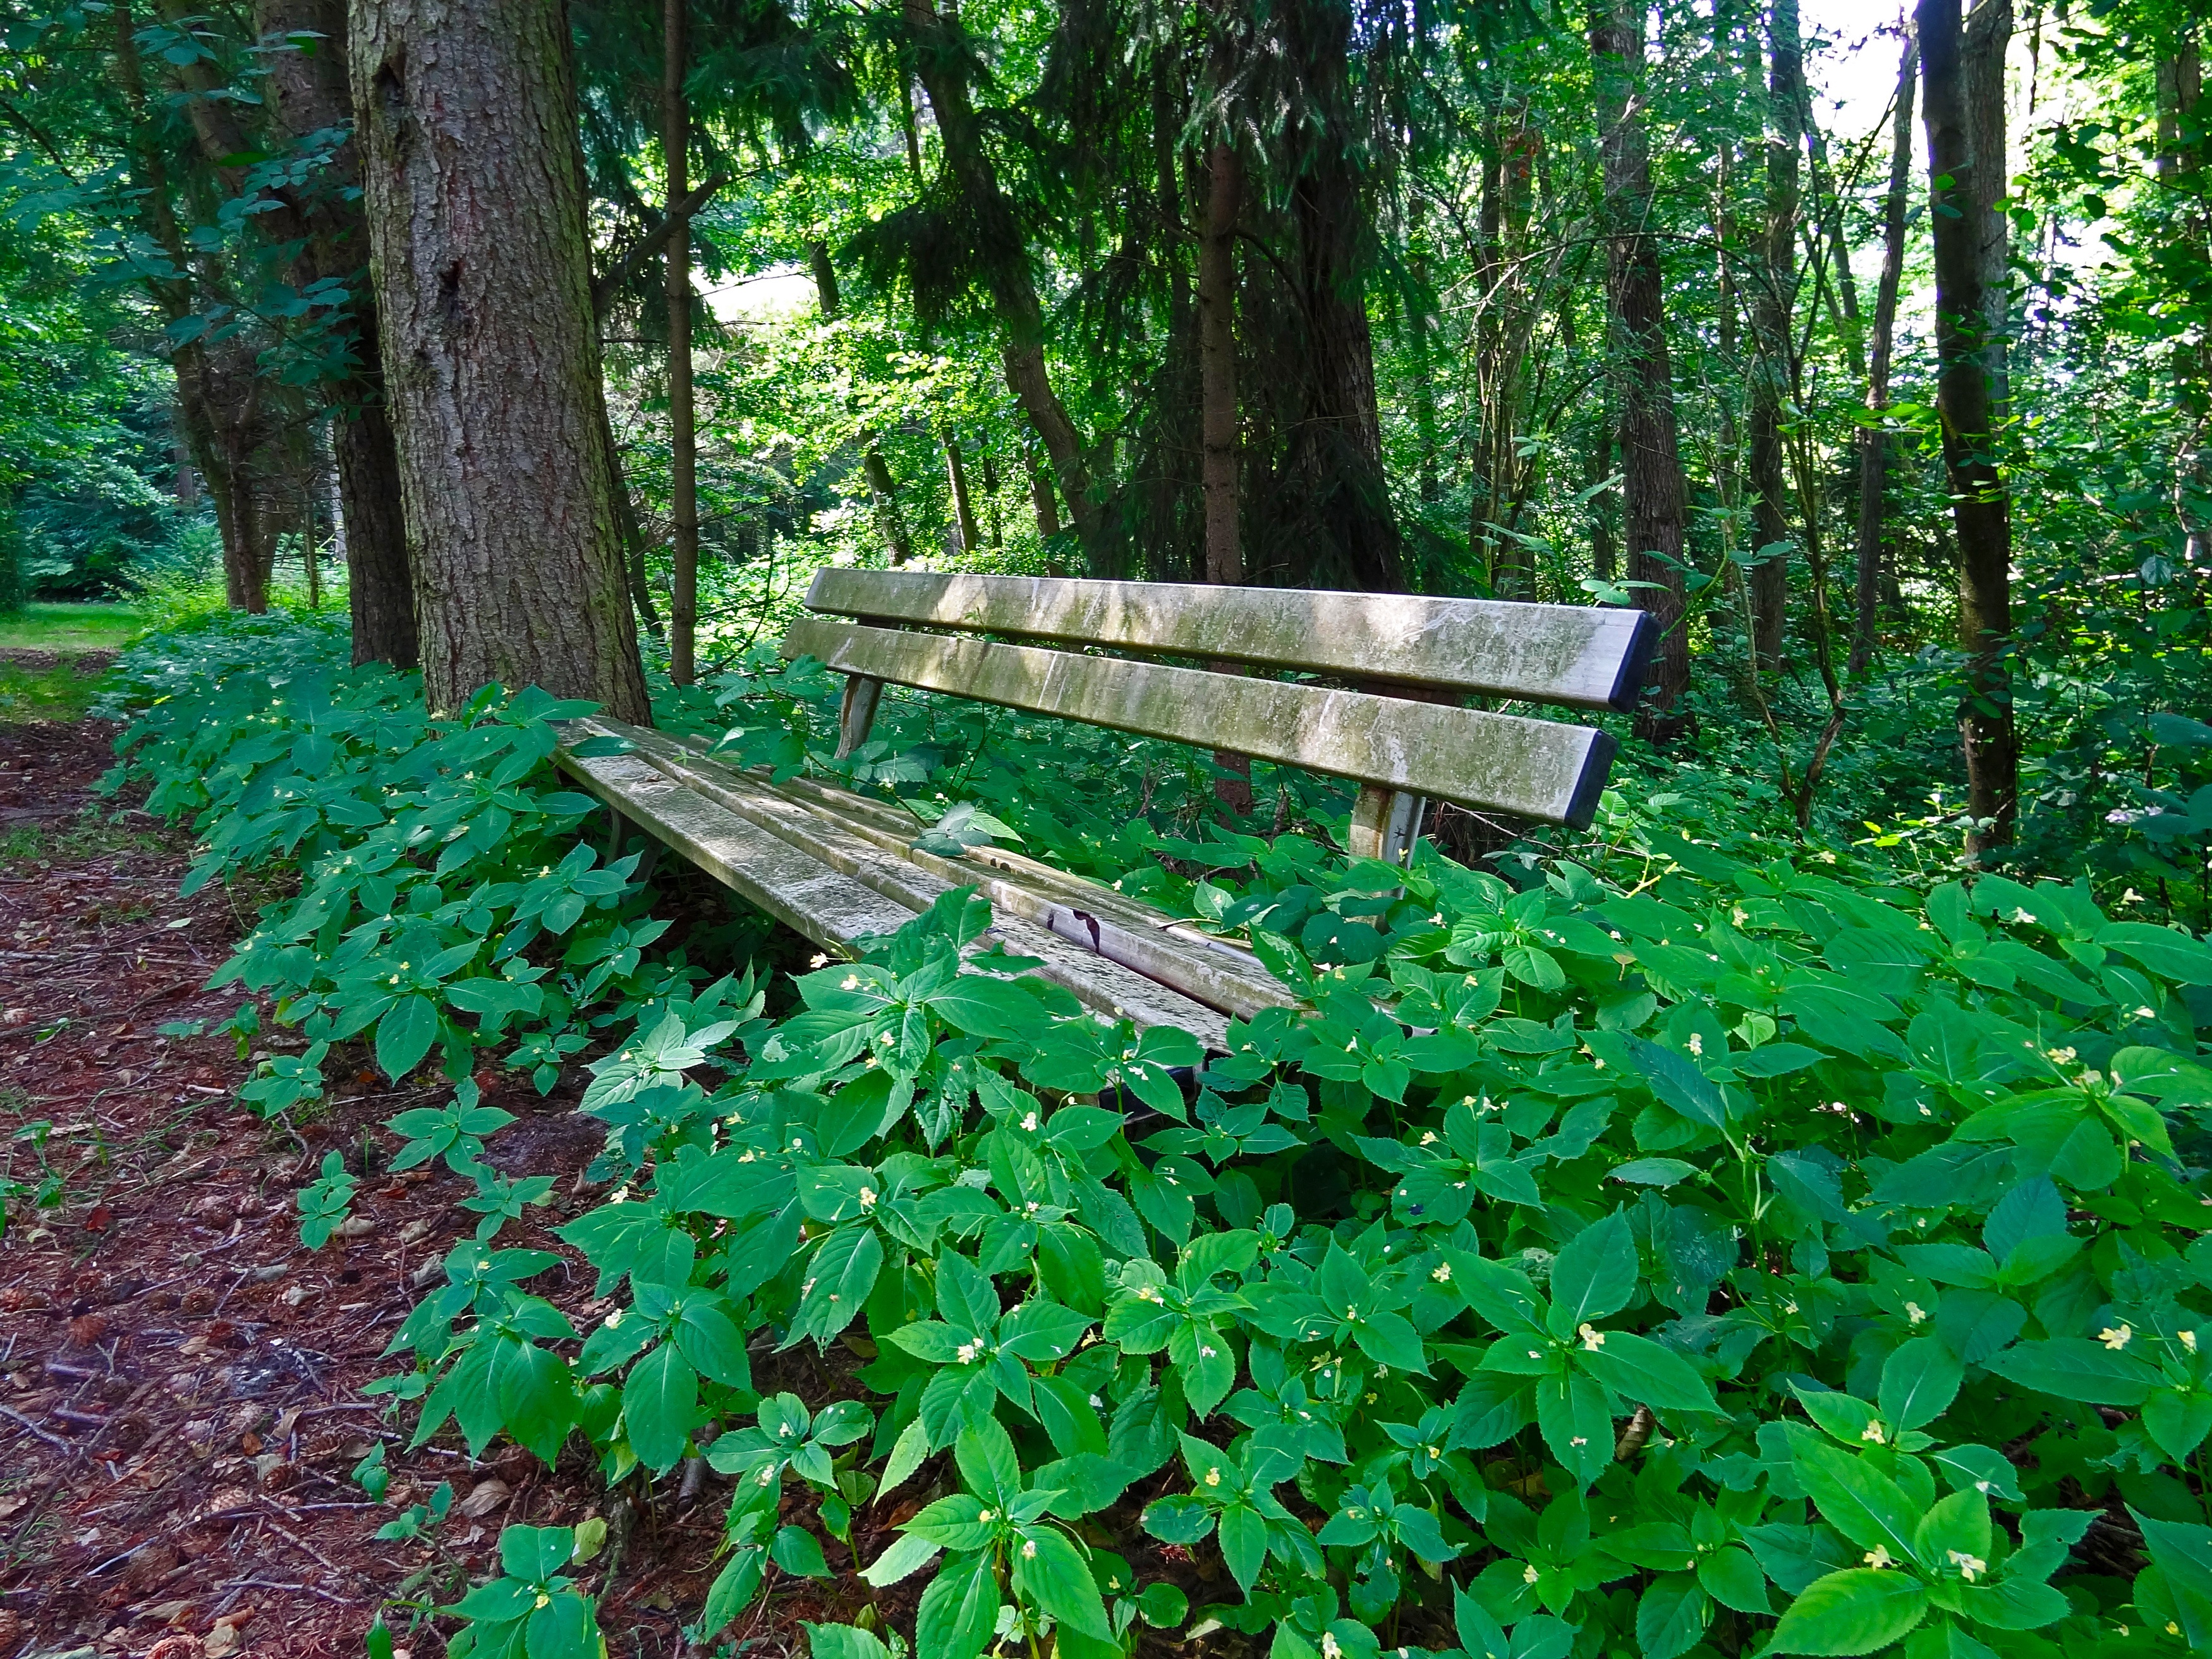
tree, forest, swamp, plant, trail, bench, leaf, flower, seat, green, jungle, holiday, rest, garden, wooden bench, bank, holidays, shrub, rainforest, wetland, break, woodland, habitat, weekend, ecosystem, balsam, coniferous forest, softwood, biome, natural environment, land plant